Pendino

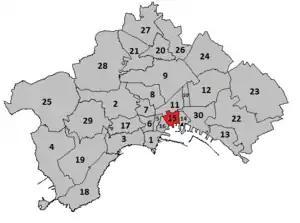
Plan of Naples showing the location of Pendino

Pendino is one of the 30 "quartieri" of Naples, southern Italy.